Knodishall

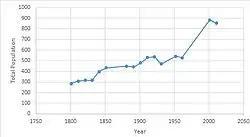

The total population of Knodishall from 1801 to 2011 has gradually increased. in 1801 the total population was just under 300 people and a slow increase until 1961 came to over 500 people. Then there was a much steeper increase between 1961 and 2001, of around 400 more people – we do not have any separate census data between 1961 and 2001. However in 1865, when the parish of Buxlow became part of Knodishall, there was no significant increase in total population to show this boundary change in the following census year.